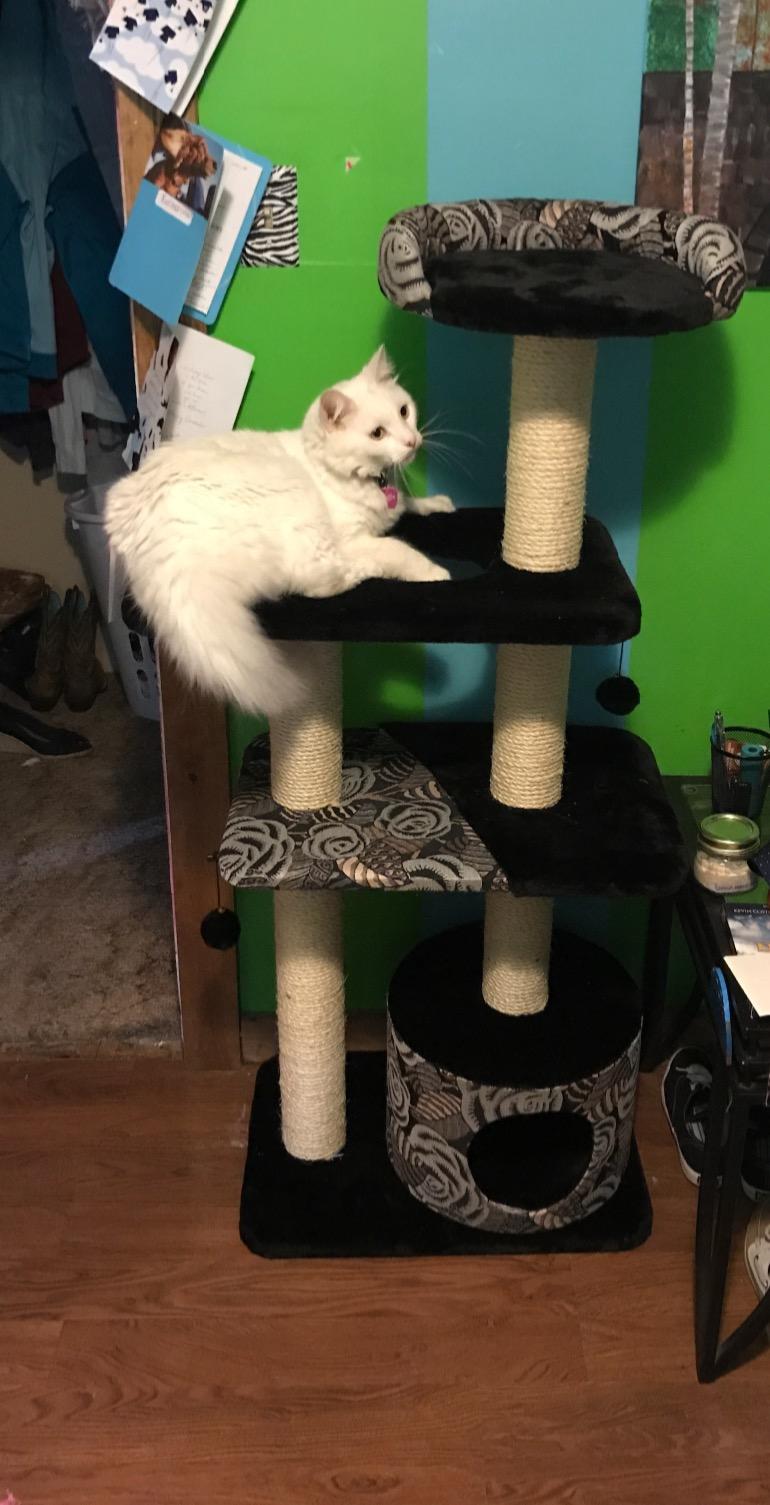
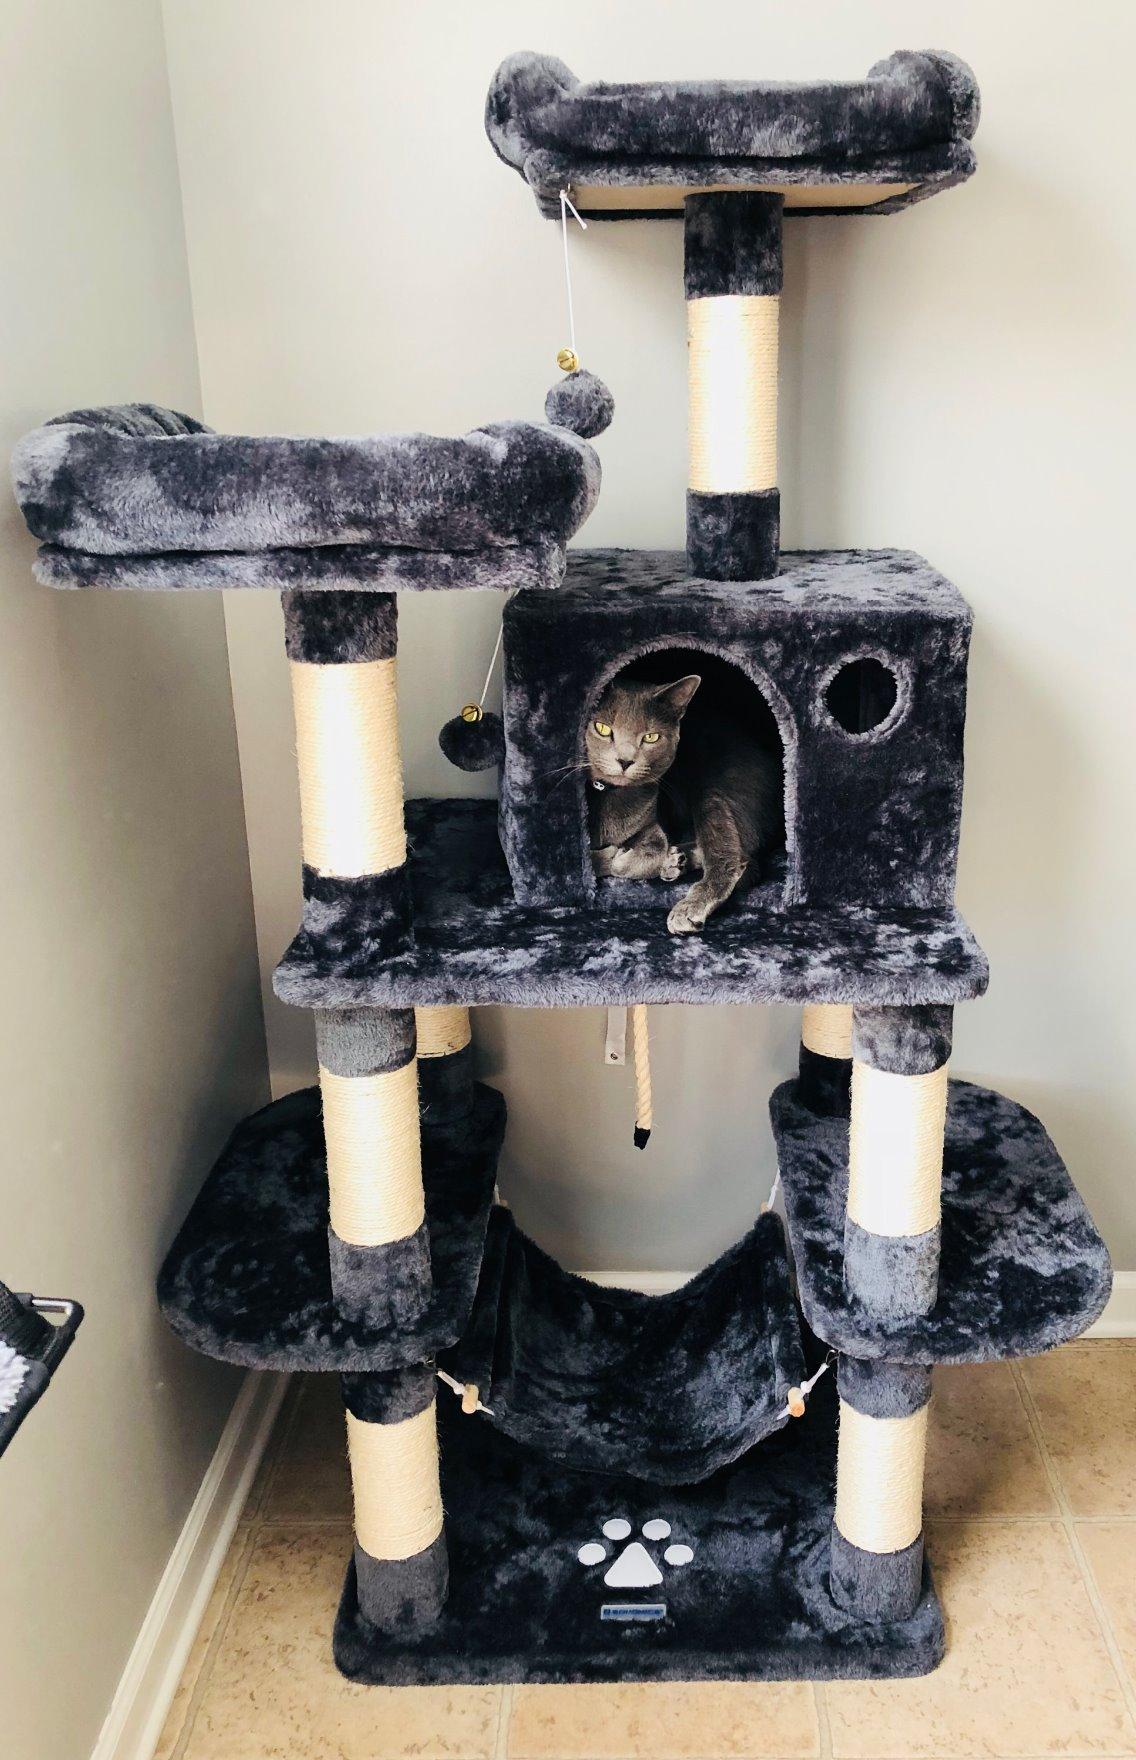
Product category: items_cat tree
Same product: no